Howard Bauchner

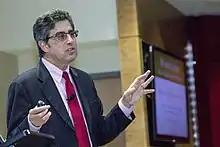
Bauchner in 2015

Howard C. Bauchner, vice chairman of pediatrics at the Boston University School of Medicine, was the editor-in-chief of the "Journal of the American Medical Association" (JAMA) from July 1, 2011, until June 30, 2021. During his time with JAMA he created the JAMA Network family of specialty journals, launched four new journals (JAMA Oncology, JAMA Cardiology, JAMA Network Open, JAMA Health Forum), created many new article types, established a relationship with the United States Preventive Services Task Force, and expanded the journal's digital presence through website redesign, search engine optimization of journal websites, and expanded social media and multimedia activity. He stepped down from the editor-in-chief position in response to public outcry following a JAMA Network podcast discussing structural racism where the podcast host and Deputy Editor at JAMA questioned its existence.